Malted milk (biscuit)

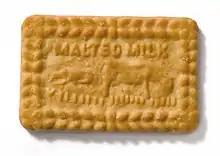
A typical malted milk biscuit design ("Tesco" brand)

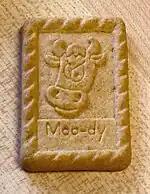
A "moo-dy" malted milk biscuit

Malted Milk is a variety of biscuit, first produced by Elkes Biscuits of Uttoxeter in 1924. They are named after their malt flavouring and milk content.